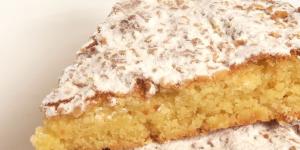
torta de santiago